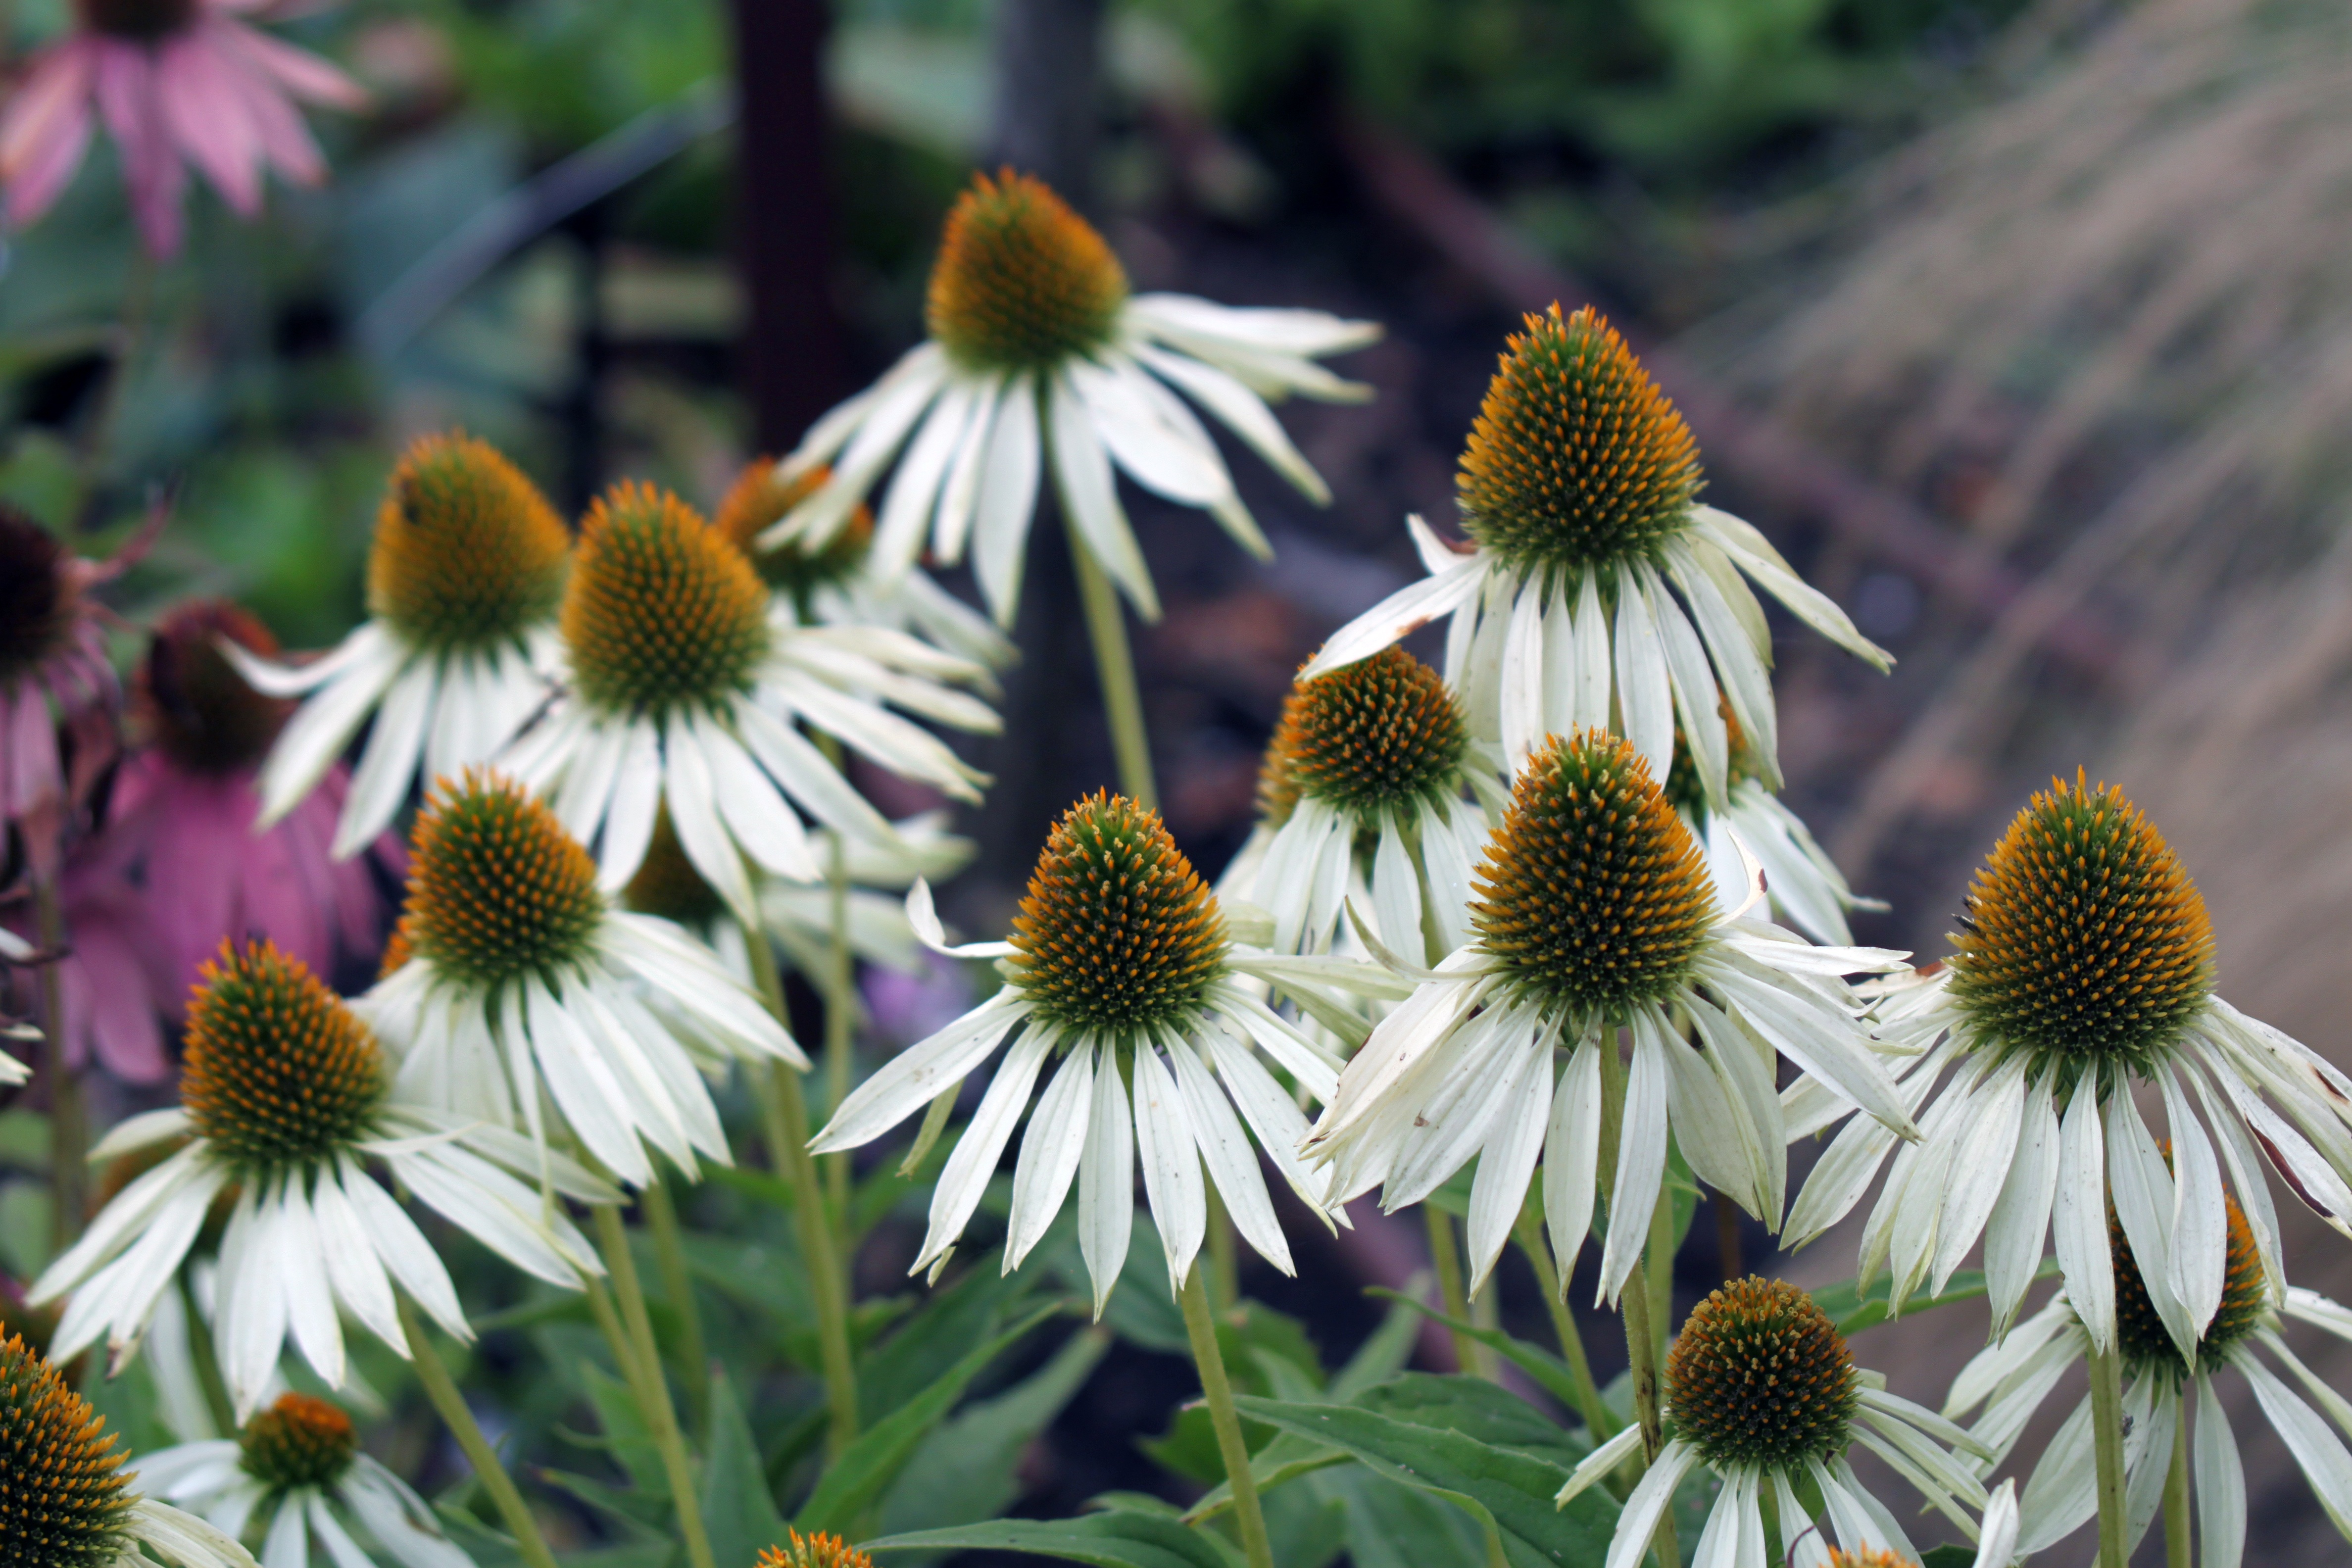
nature, plant, white, flower, petal, daisy, france, environment, green, natural, botany, garden, flora, fauna, florist, wildflower, close up, coneflower, macro photography, white flowers, beautiful flower, flowering plant, daisy family, land plant